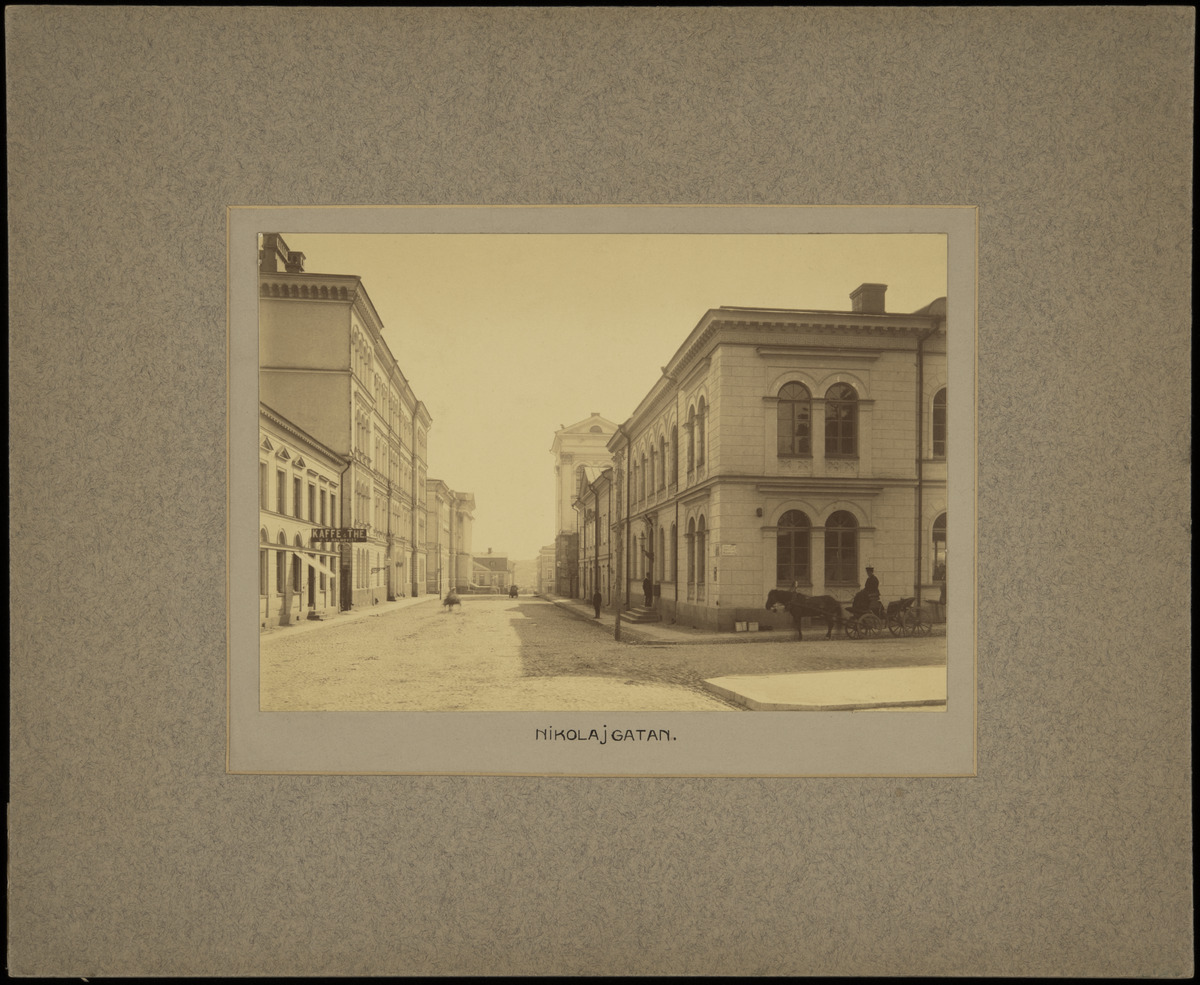
Nikolainkatu (=Snellmaninkatu) 2, 4 ja 6 (- Kirkkokatu 16, Postitalo), vasemmalla n:ot 3 (Keisarillisen Aleksanterin-Yliopiston kemian laboratorio- ja museorakennus, nyk
sisällön kuvaus: Nikolainkatu (=Snellmaninkatu) 2, 4 ja 6 (- Kirkkokatu 16, Postitalo), vasemmalla n:ot 3 (Keisarillisen Aleksanterin-Yliopiston kemian laboratorio- ja museorakennus, nyk. Helsingin yliopistomuseo Arppeanum), 5 ja 7, jossa mm. U. V. Holmqvistin

kahvi-

ja

teeliike.

Oikealla vuokra-ajureita. mustavalkoinen
Kuvaaja: Lindahl, Axel, valokuvaaja
Ajankohta: kuvausaika 1883
Paikka: Suomi, Uusimaa, Helsinki, Kruununhaka Helsinki, Snellmaninkatu 2, 3, 4, 5, 6, 7. Kirkkokatu 16. Snellmaninaukio
Aiheet: palvelut, posti, postilaitokset, postitoimipaikat, kadut, liikenne, rakennukset kivirakennukset
julkisetrakennuksetkoulurakennuksetliikerakennukset, toimitilat, myymälät, kahvi, tee, jalkakäytävät, jalankulkijat, ajoneuvothevosajoneuvot, liikennepalvelut, eläimet hevonen, kyltit, kilvet, mainonta, kiveys, pylväät, valaisimet, lamput, lyhdyt, katuvalaistus, kadunkalusteet